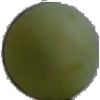
Label: Grape White 4